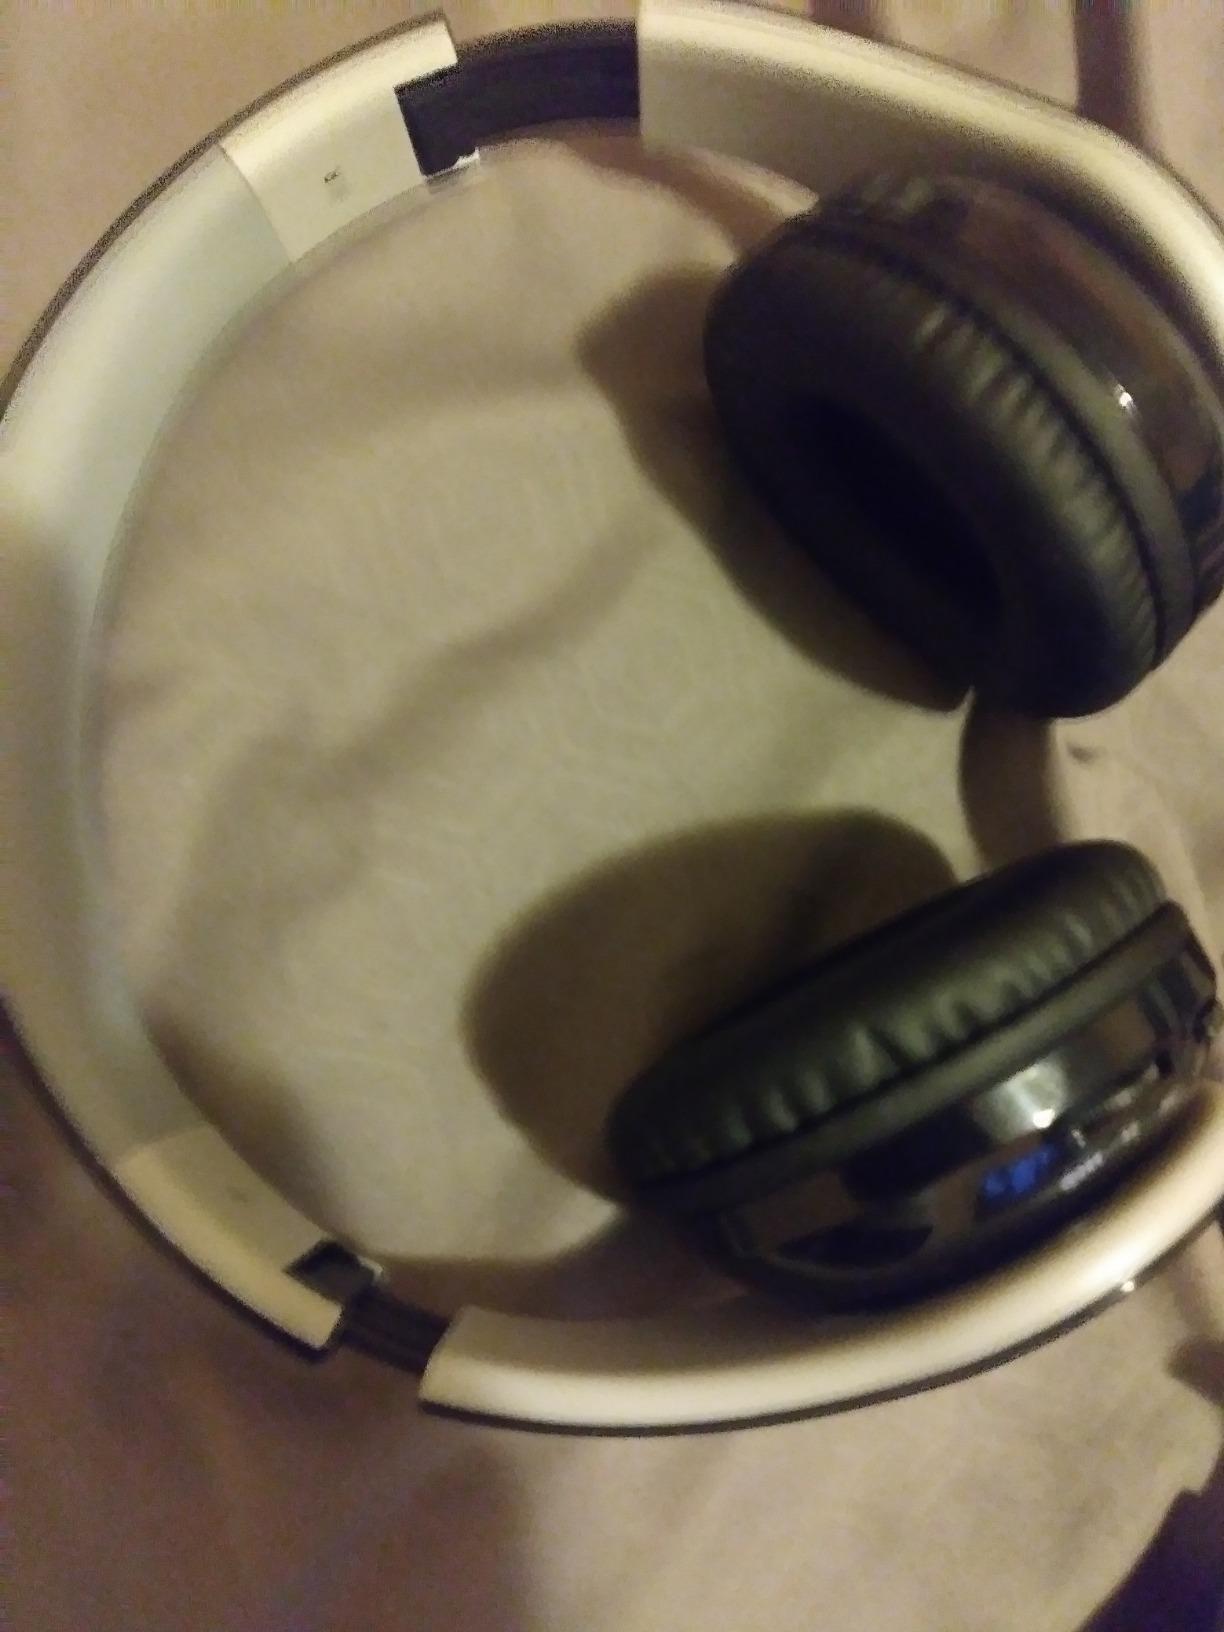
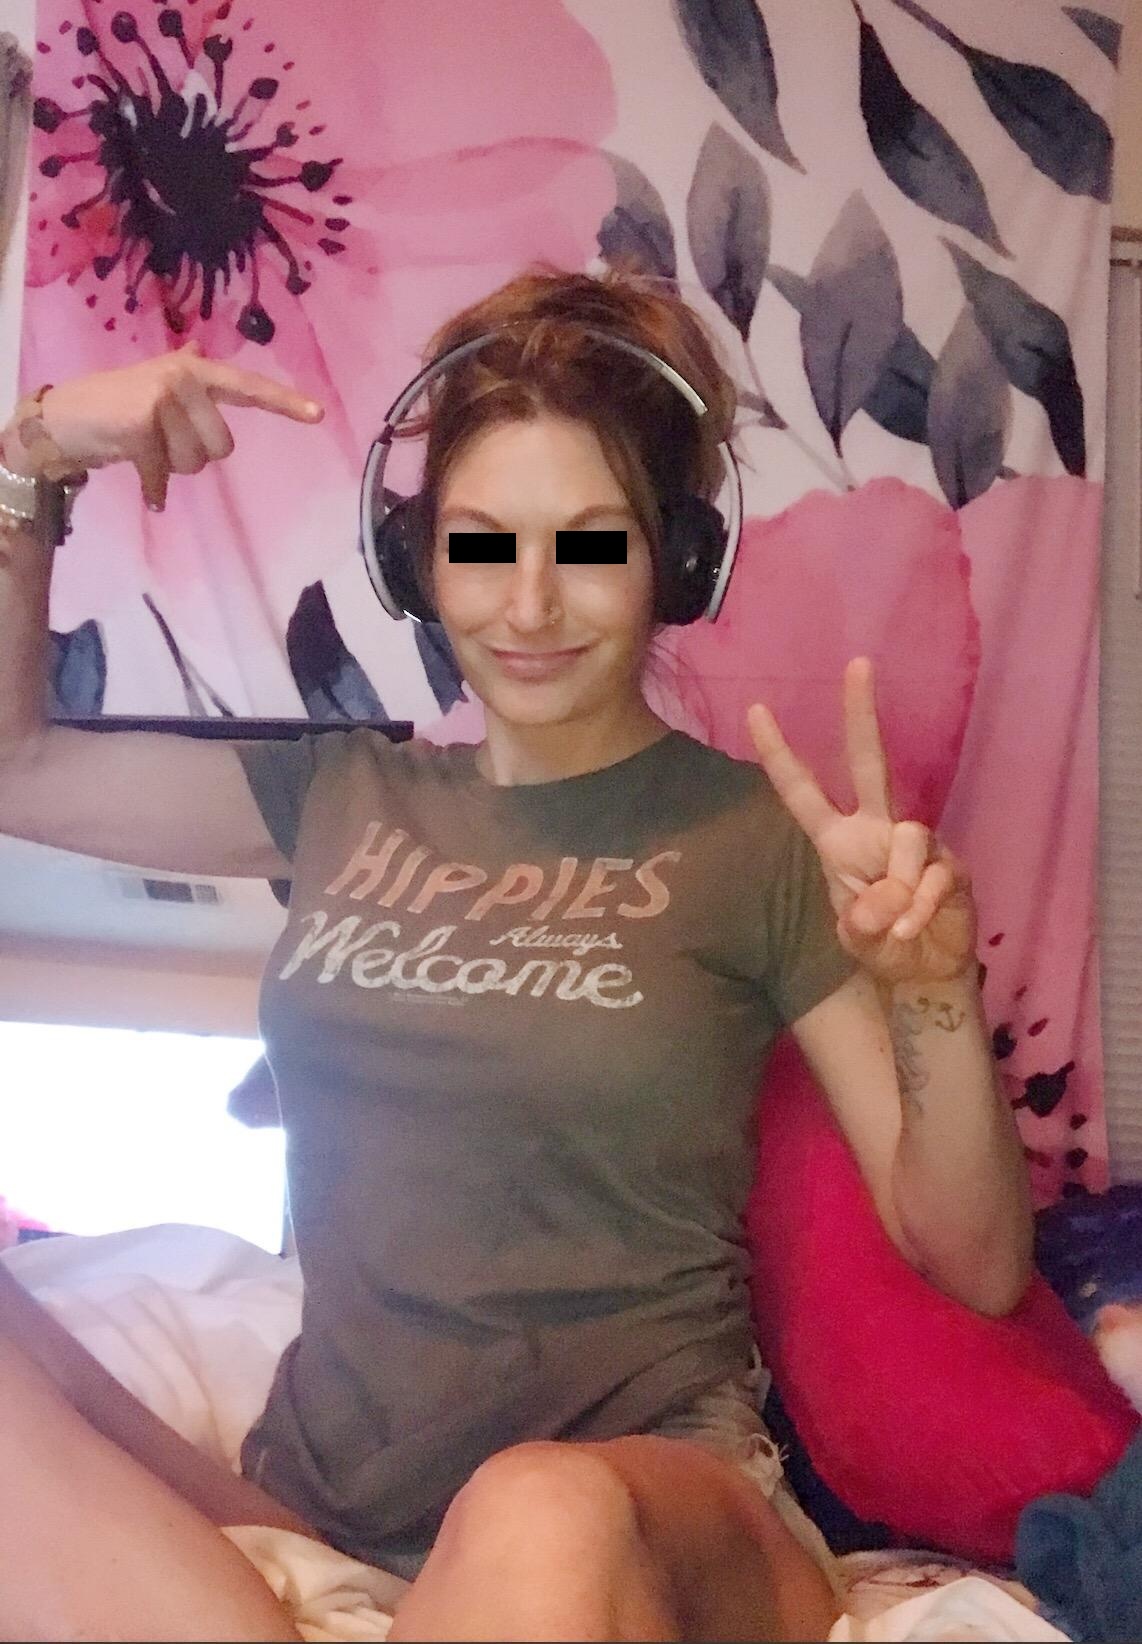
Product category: headphones
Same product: yes